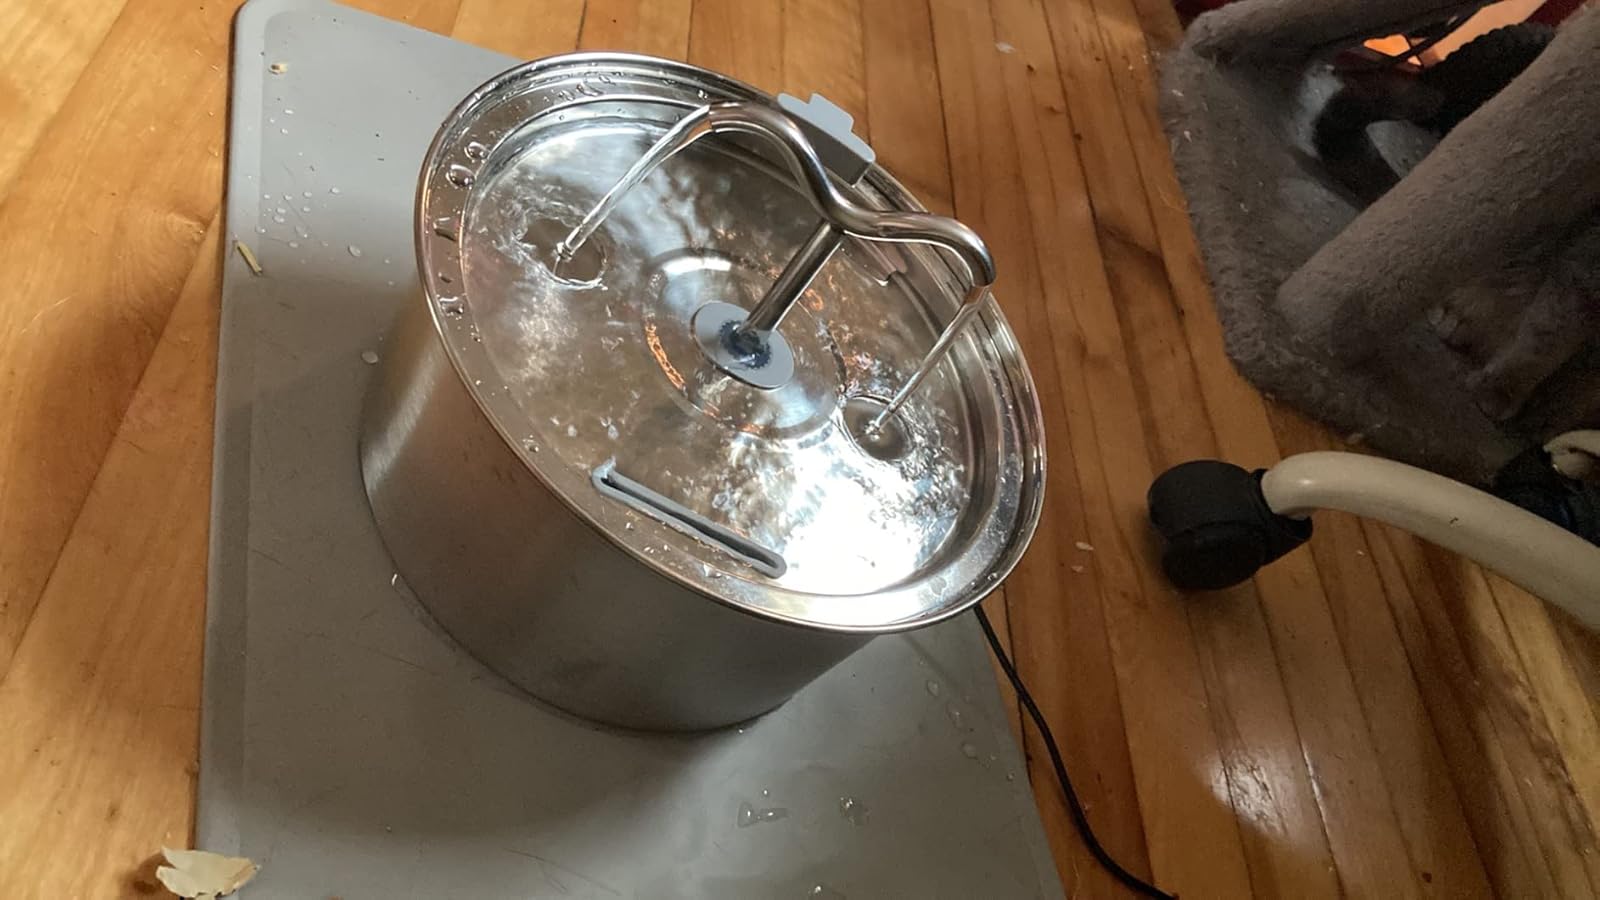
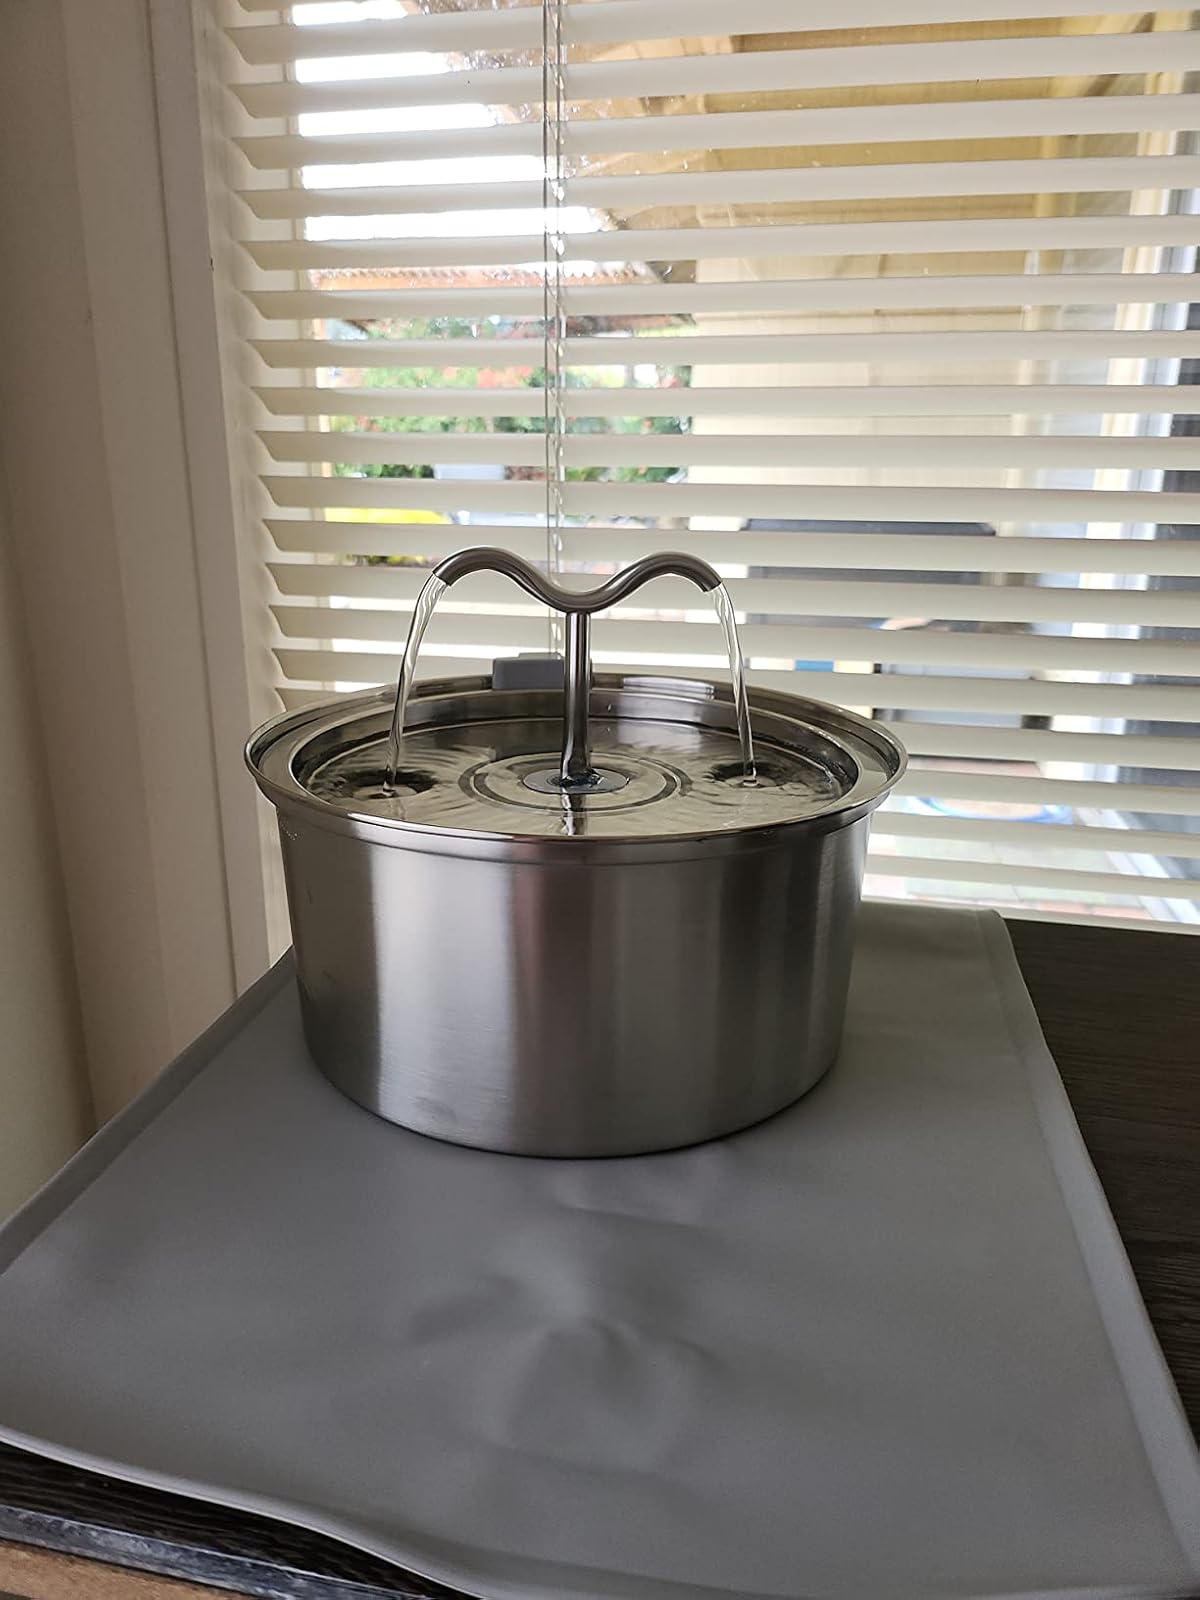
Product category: items_bowl
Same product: yes